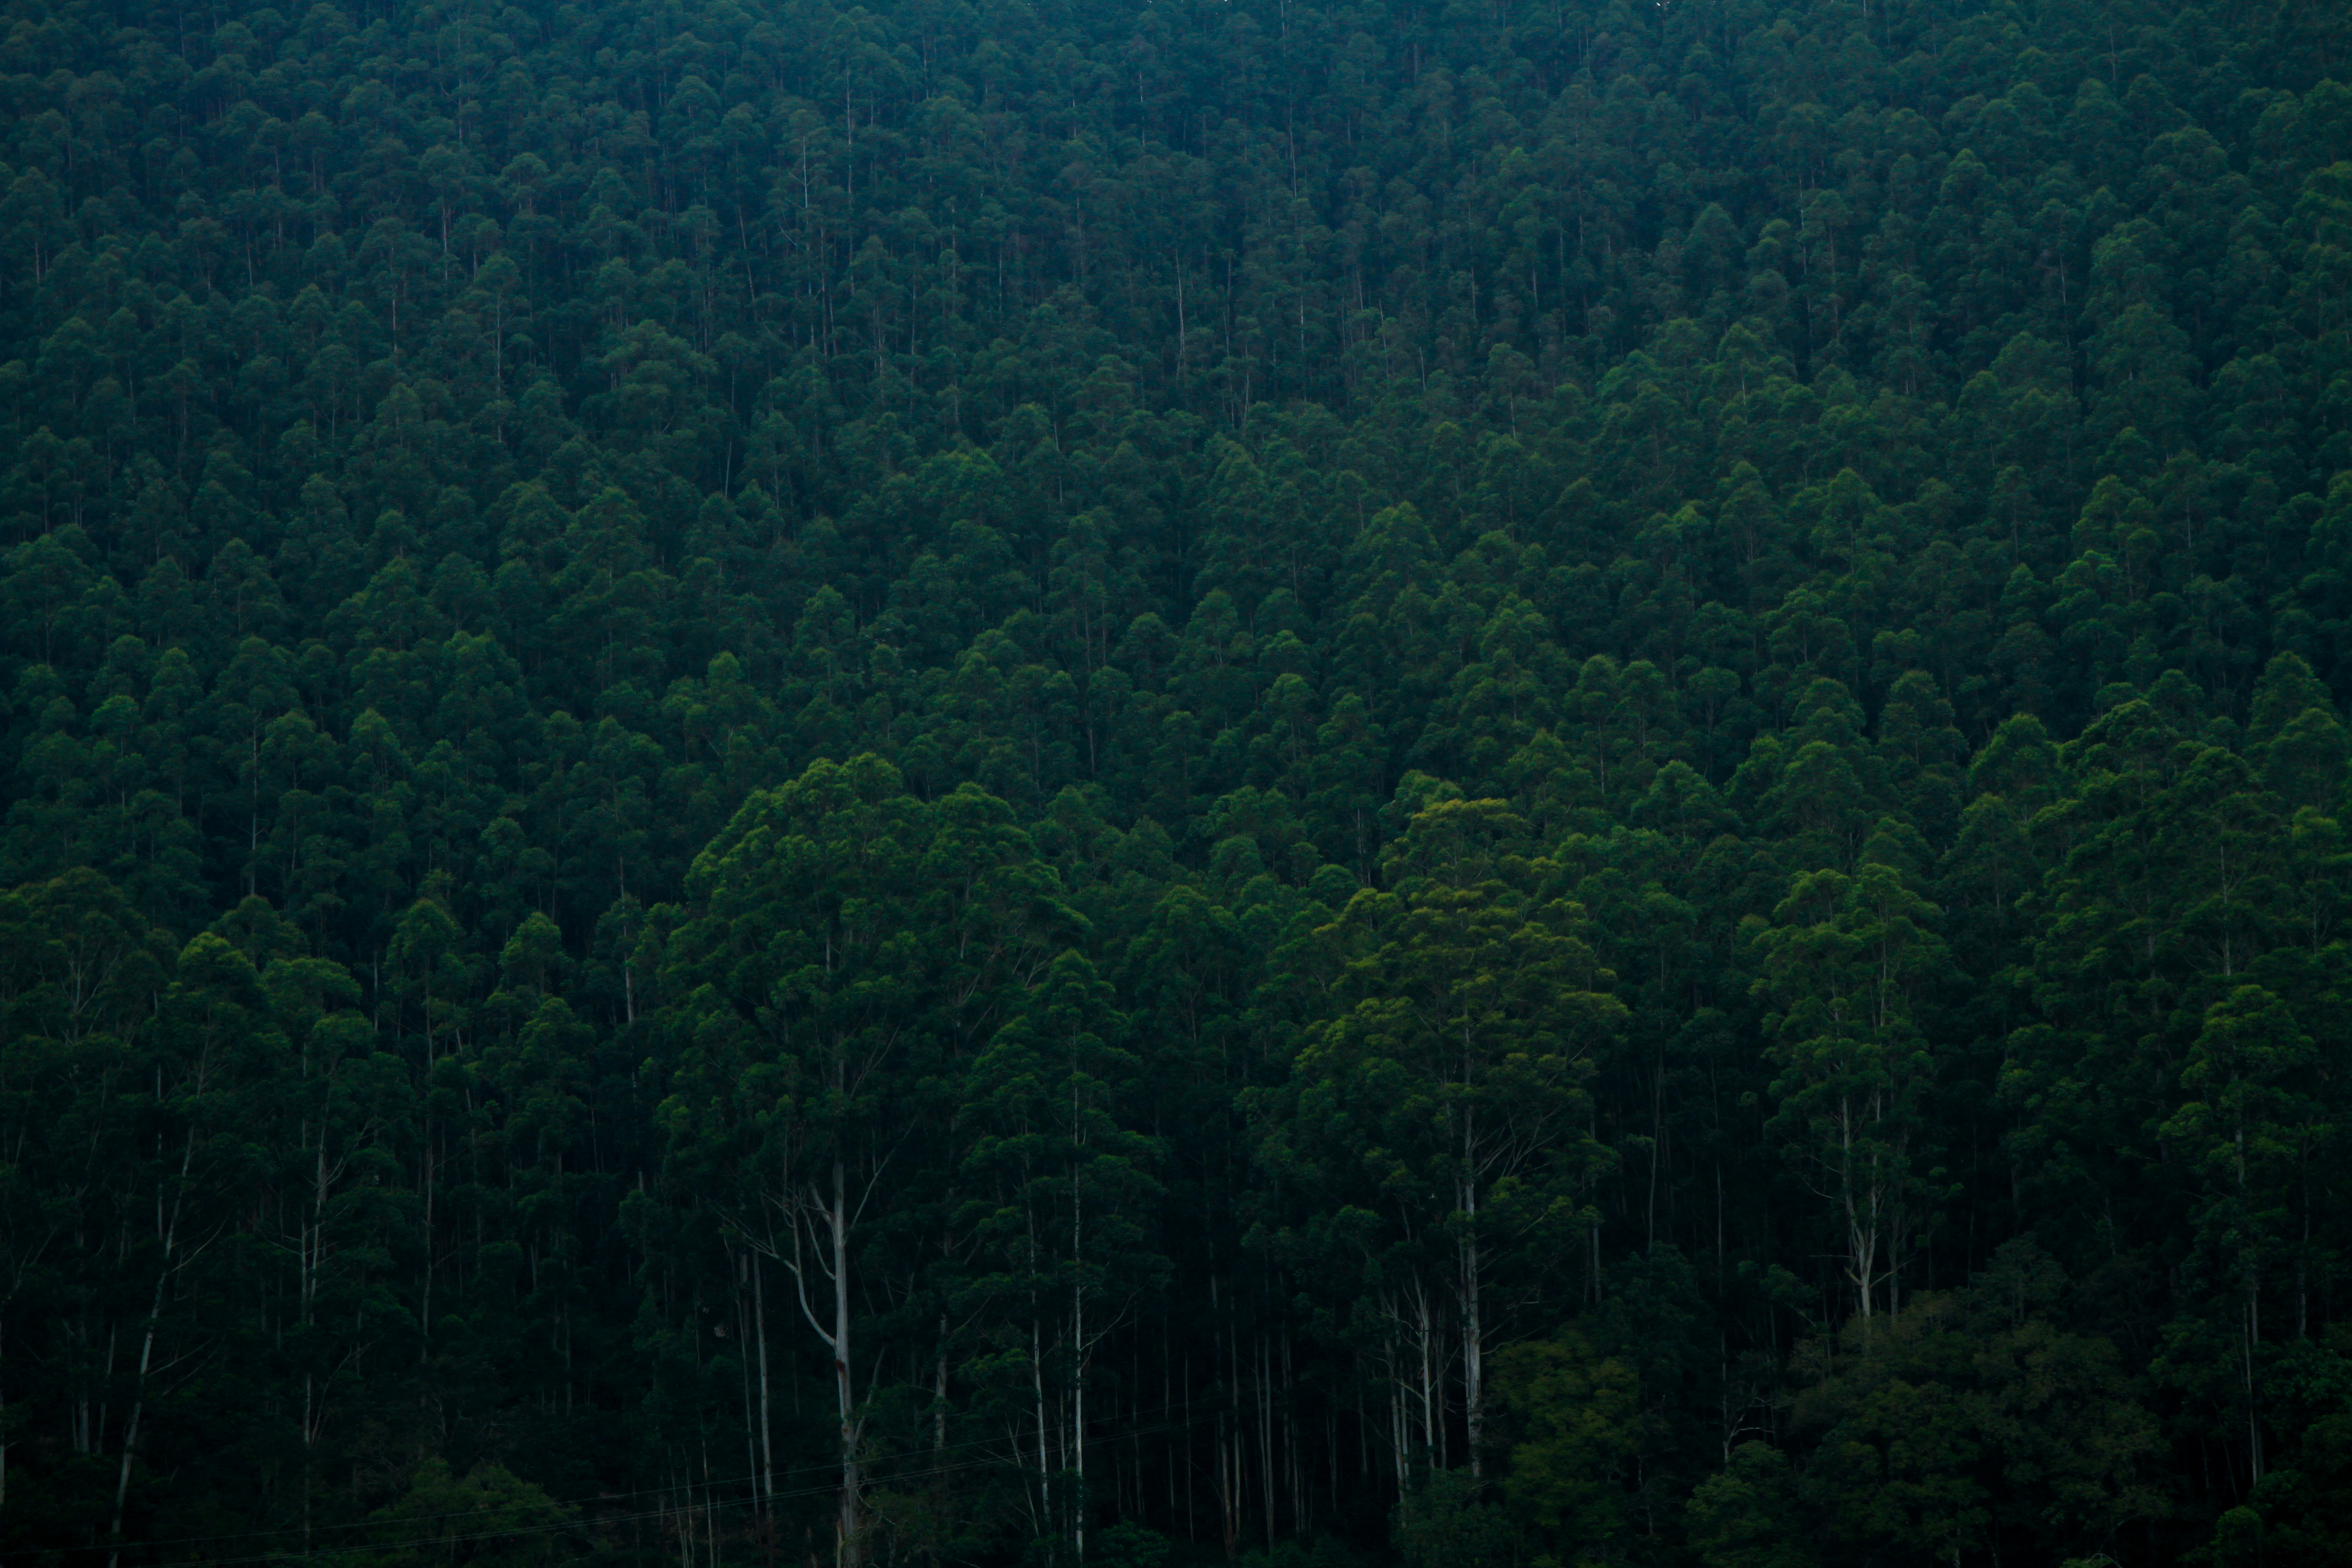
nature, panoramic, tree, wood, green, forest, wallpaper, natural, scenery, environment, design, plant, scenic, wooden, outdoor, pattern, vegetation, ecosystem, tropical and subtropical coniferous forests, rainforest, nature reserve, spruce fir forest, sky, old growth forest, hill station, jungle, temperate broadleaf and mixed forest, temperate coniferous forest, valdivian temperate rain forest, phenomenon, atmosphere, mist, biome, morning, shrubland, highland, hill, mountain, mount scenery, grass, landscape, national park, plant community, escarpment, grassland